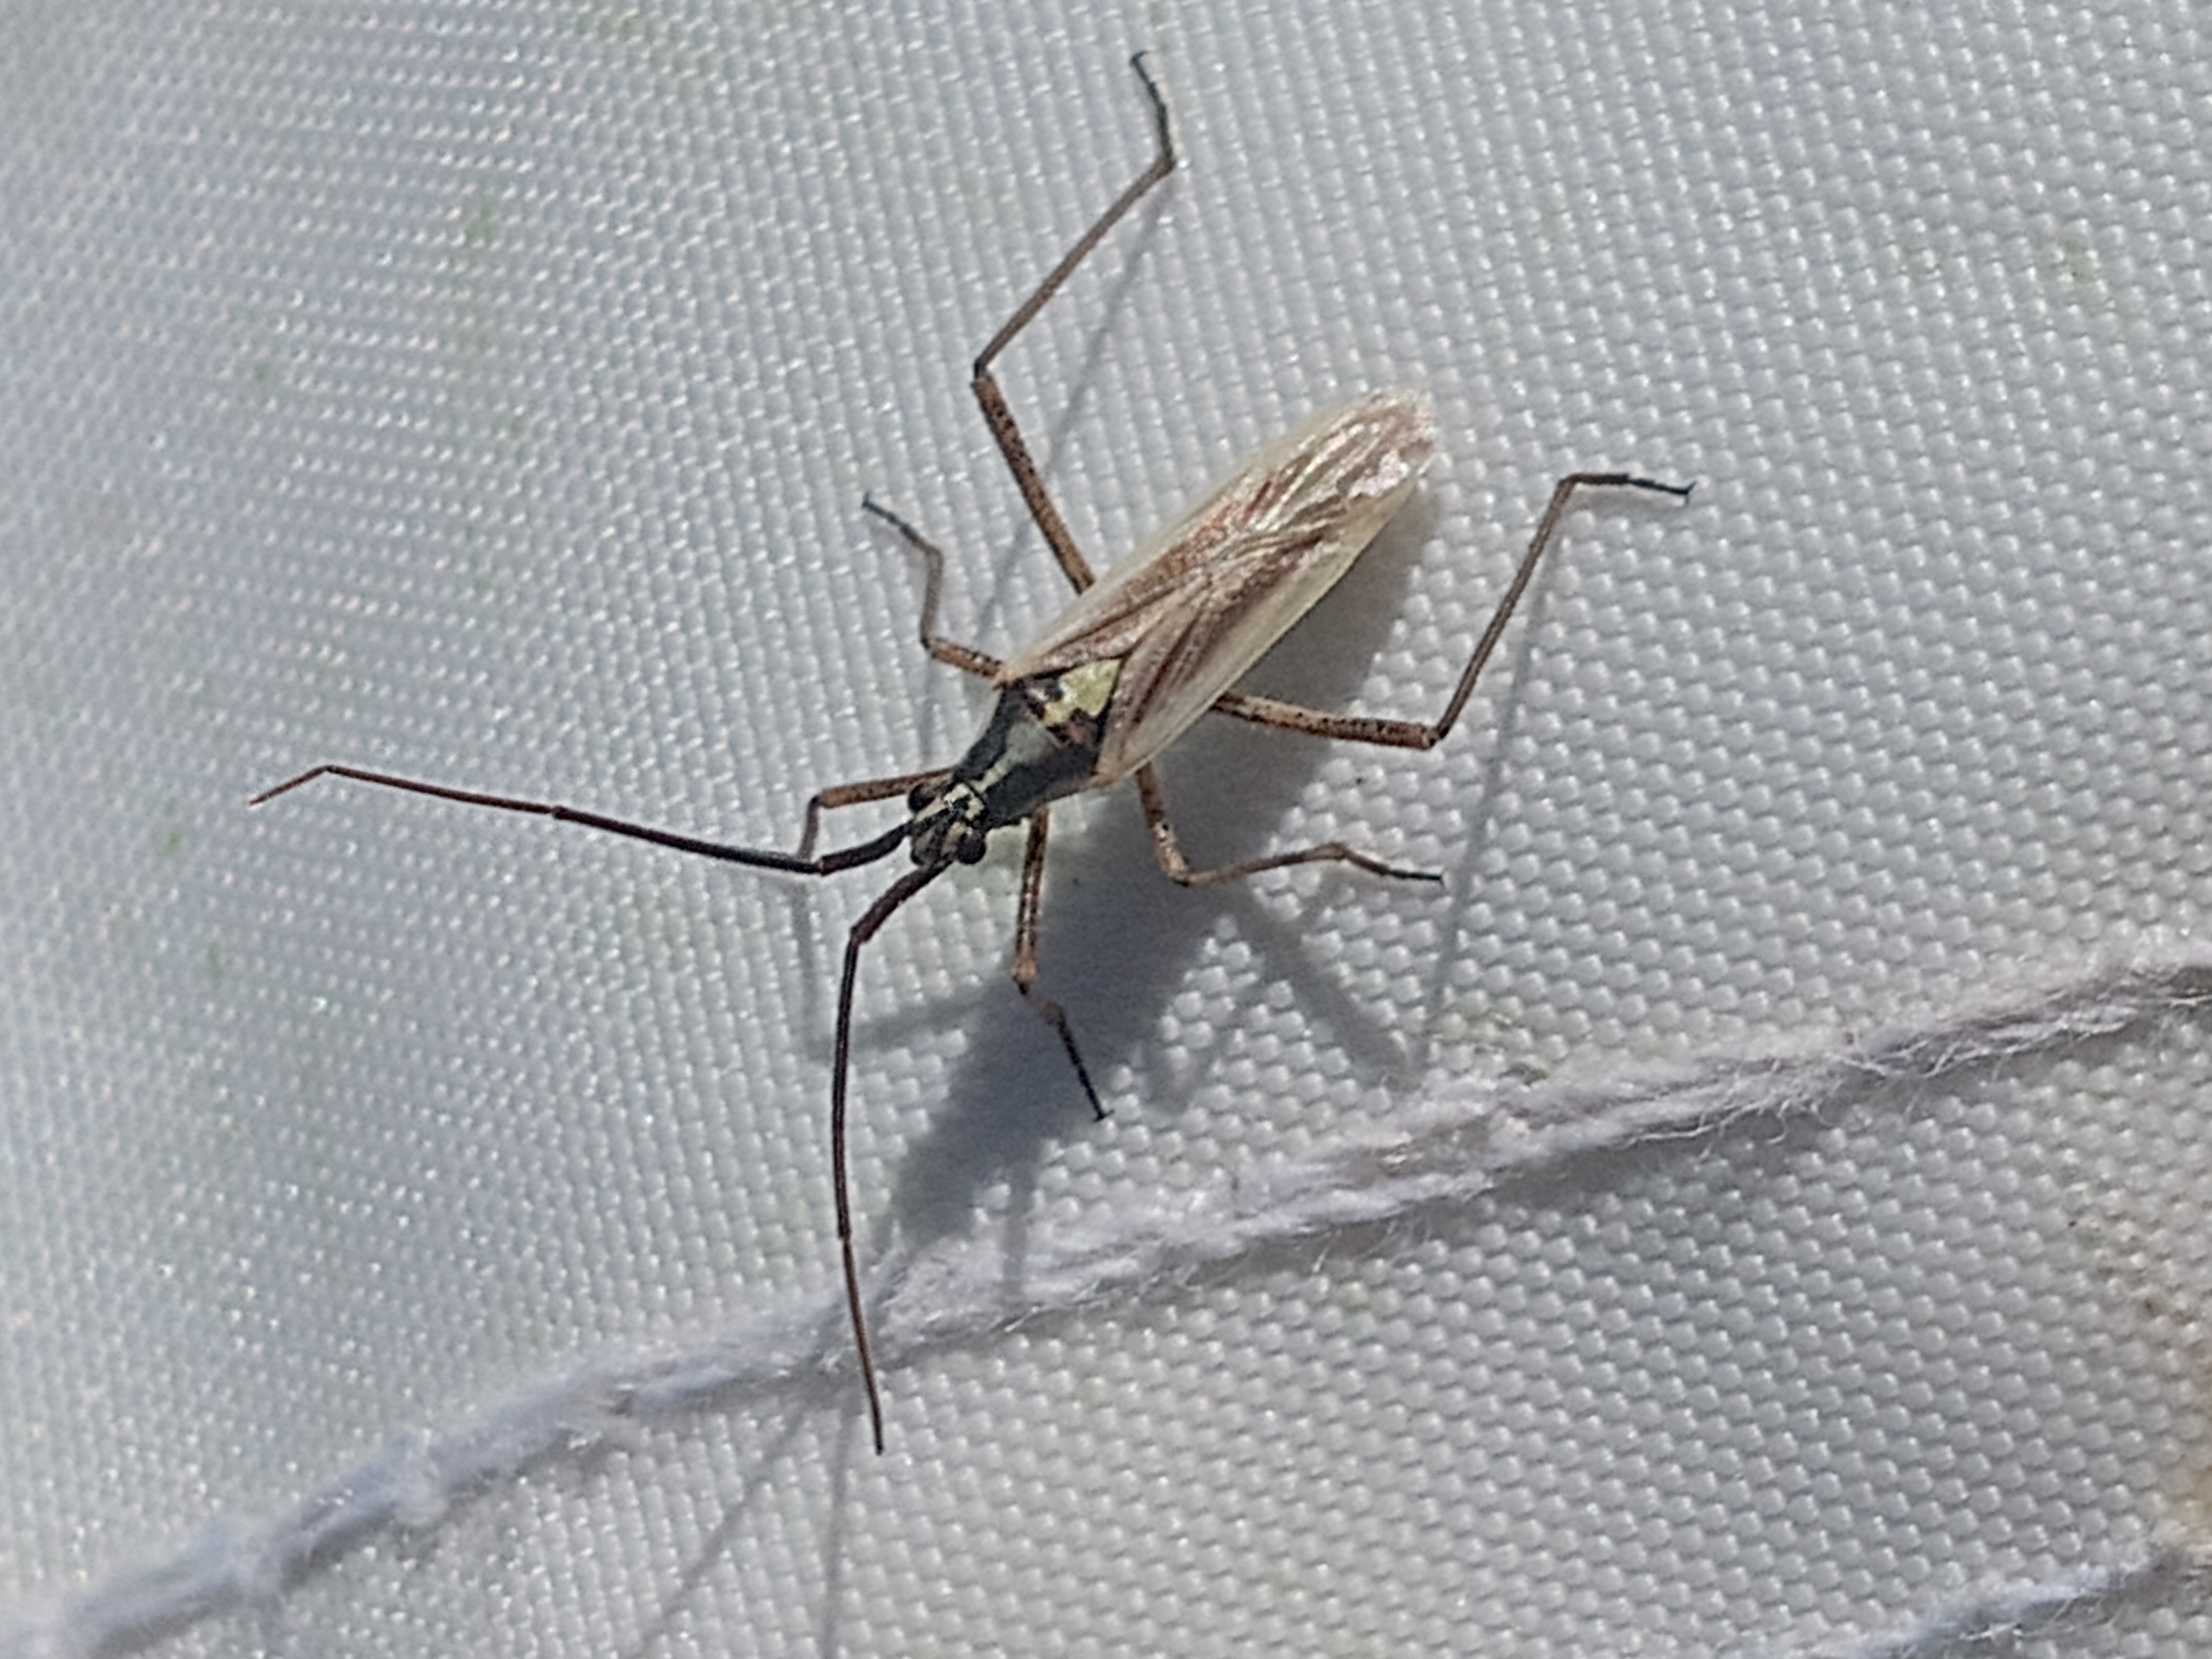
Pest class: occasional_pest